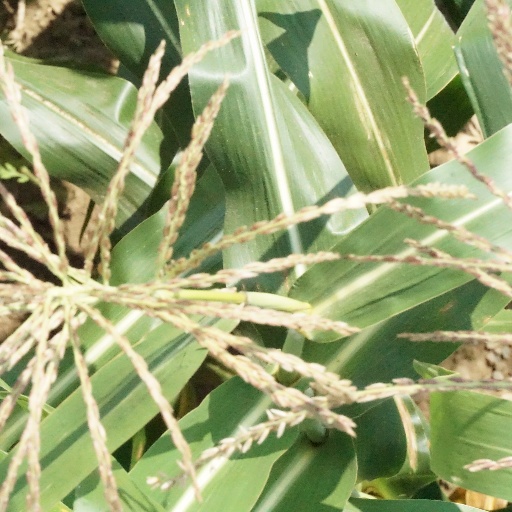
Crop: maize; corn